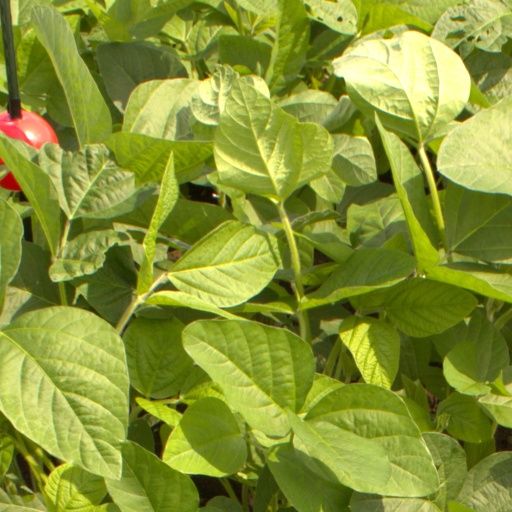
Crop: soybean